Línea de tiempo

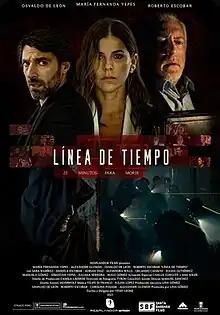
Theatrical release poster

Línea de tiempo is a 2023 Colombian action thriller film written, directed and edited by Yesid Leone. It stars María Fernanda Yepes accompanied by Osvaldo León, Roberto Escobar, Adrián Díaz, Alexander Guzmán and Carlos Congote. It premiered on April 27, 2023, in Colombian theaters.